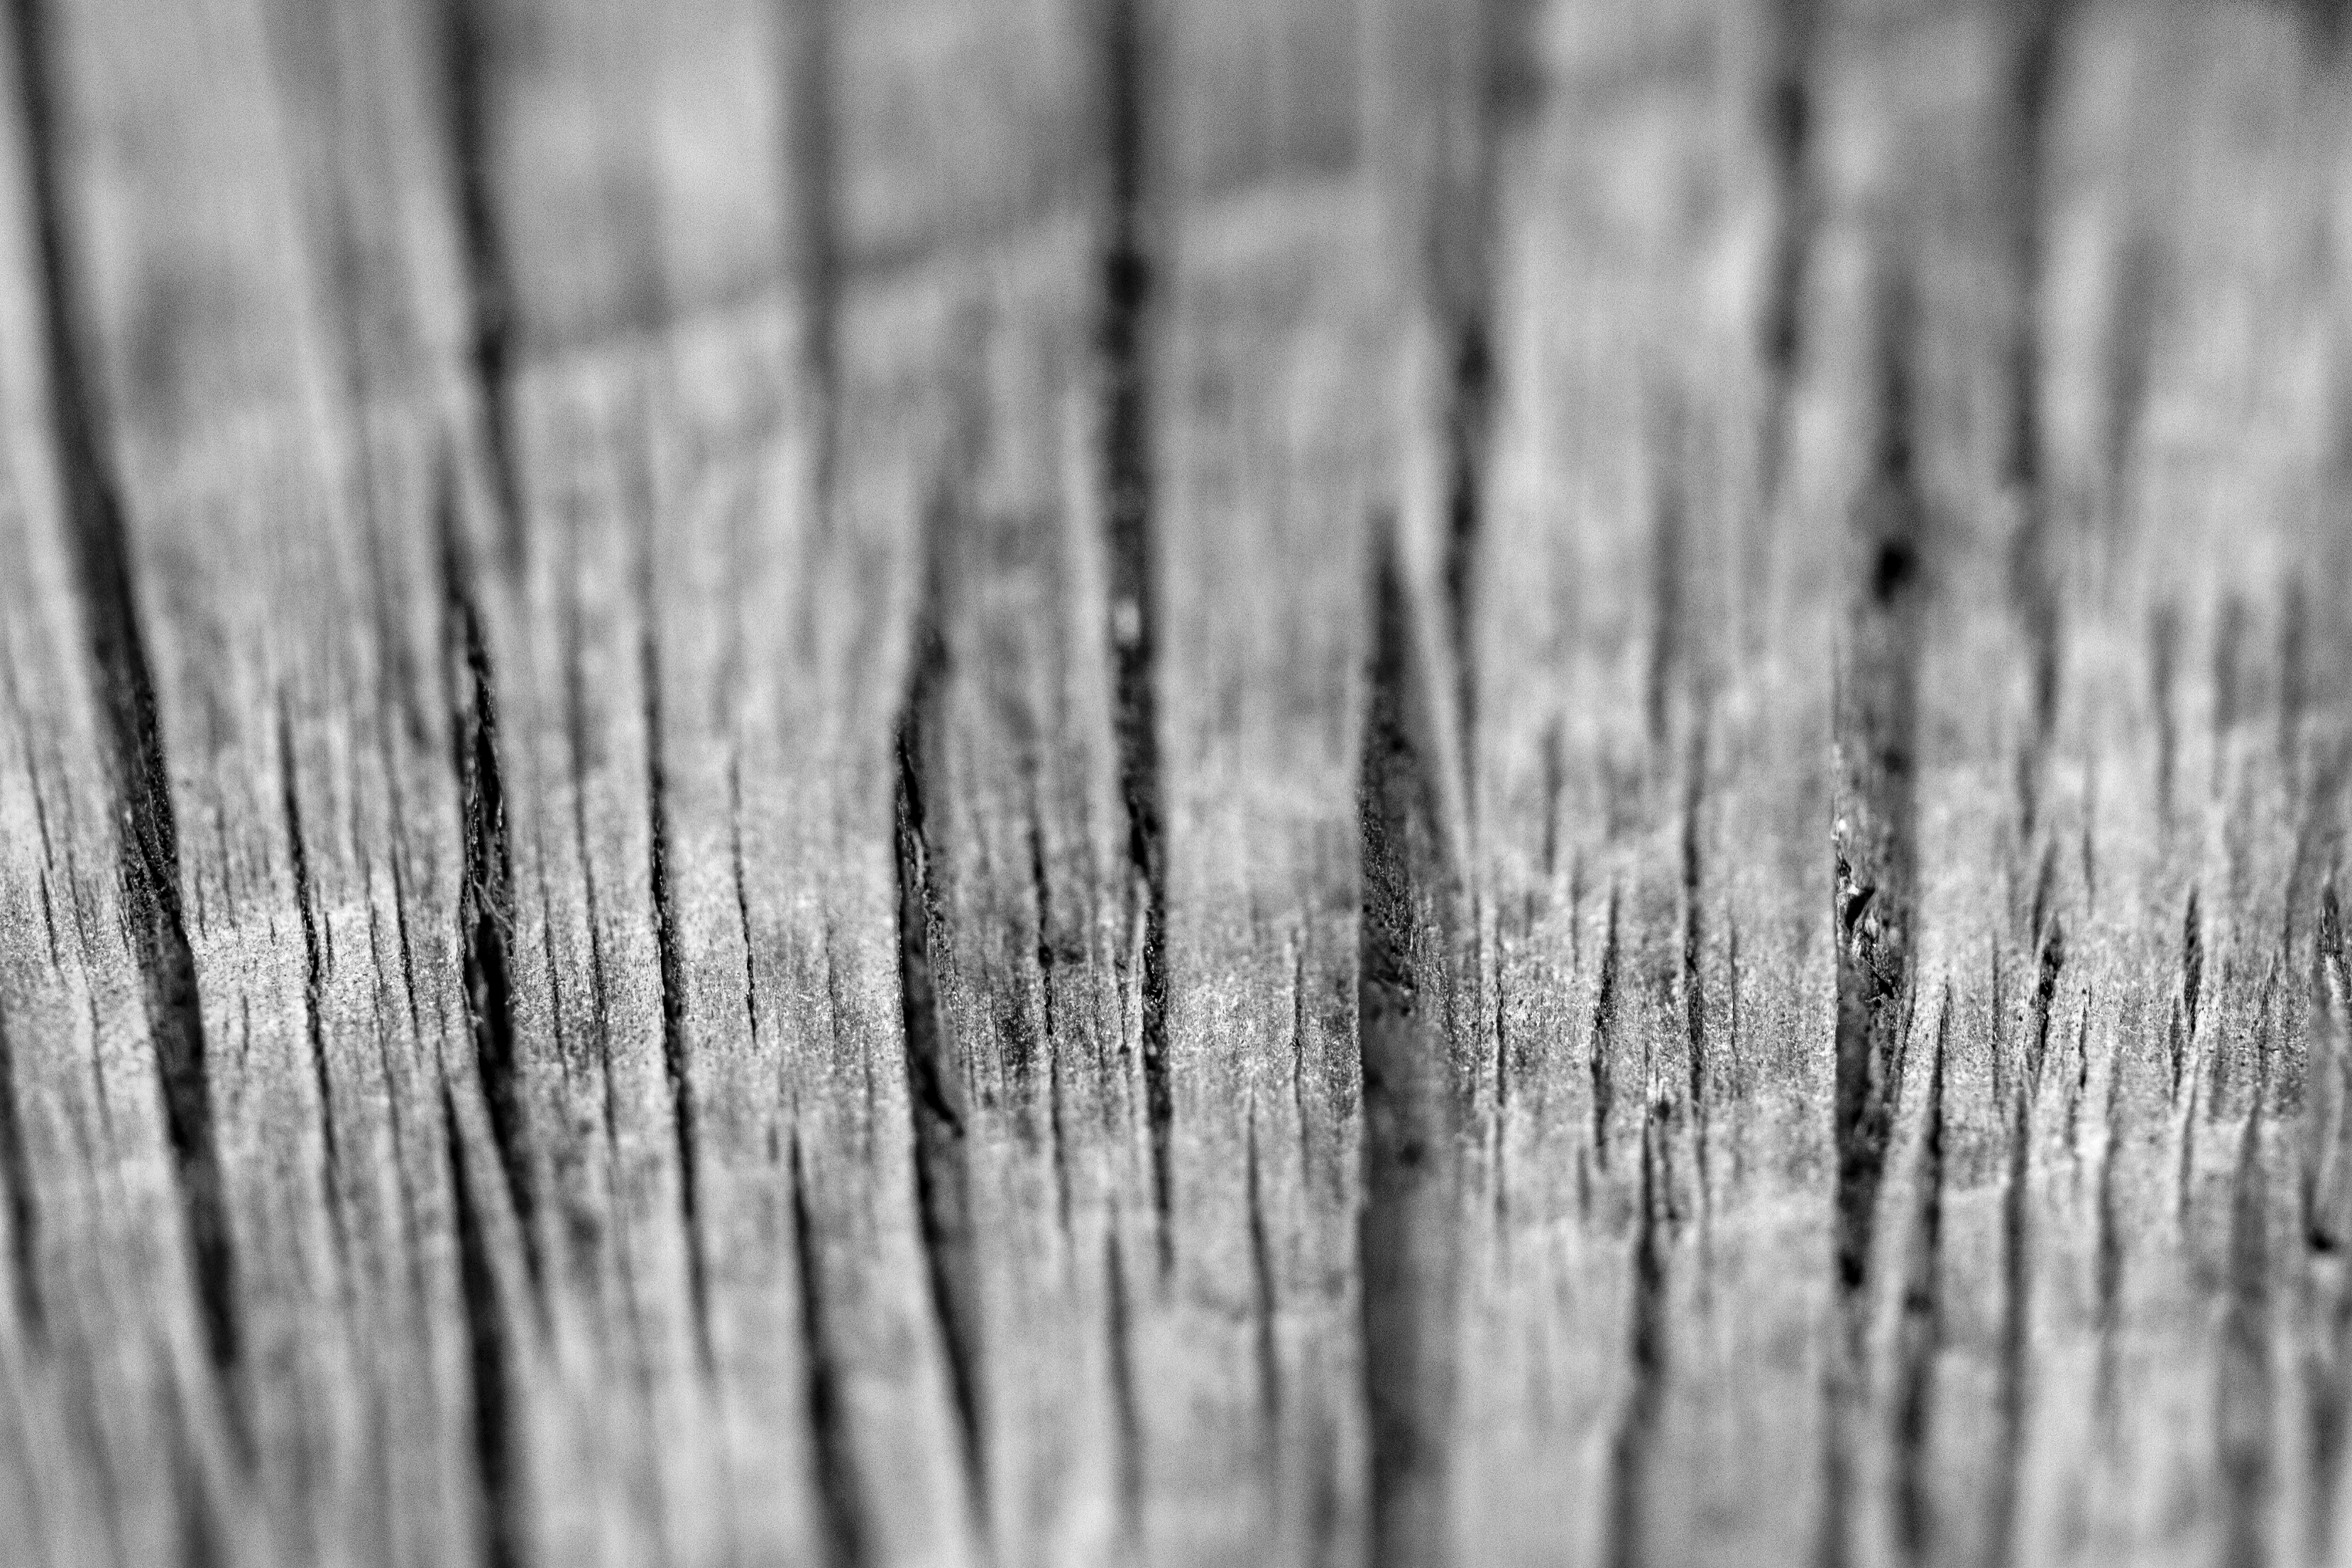
tree, grass, branch, black and white, wood, photography, texture, leaf, soil, monochrome, close up, uk, freezing, peterborough, macro photography, monochrome photography, plant stem